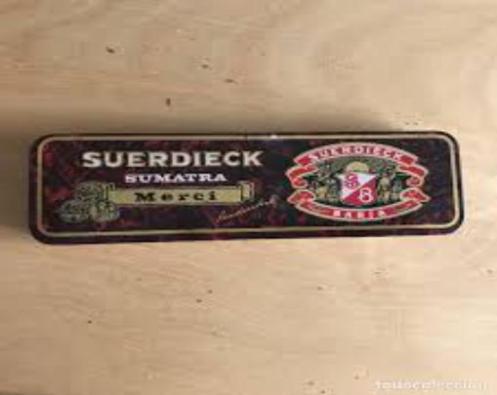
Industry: Food